Thyroglossal cyst

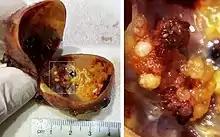
Thyroglossal cyst with papillary excrescences (magnified at right), where microscopy showed papillary thyroid cancer.

Rarely (in less than 1% of cases), cancer may be present in a thyroglossal duct cyst. These tumors are generally papillary thyroid carcinomas, arising from the ectopic thyroid tissue within the cyst.